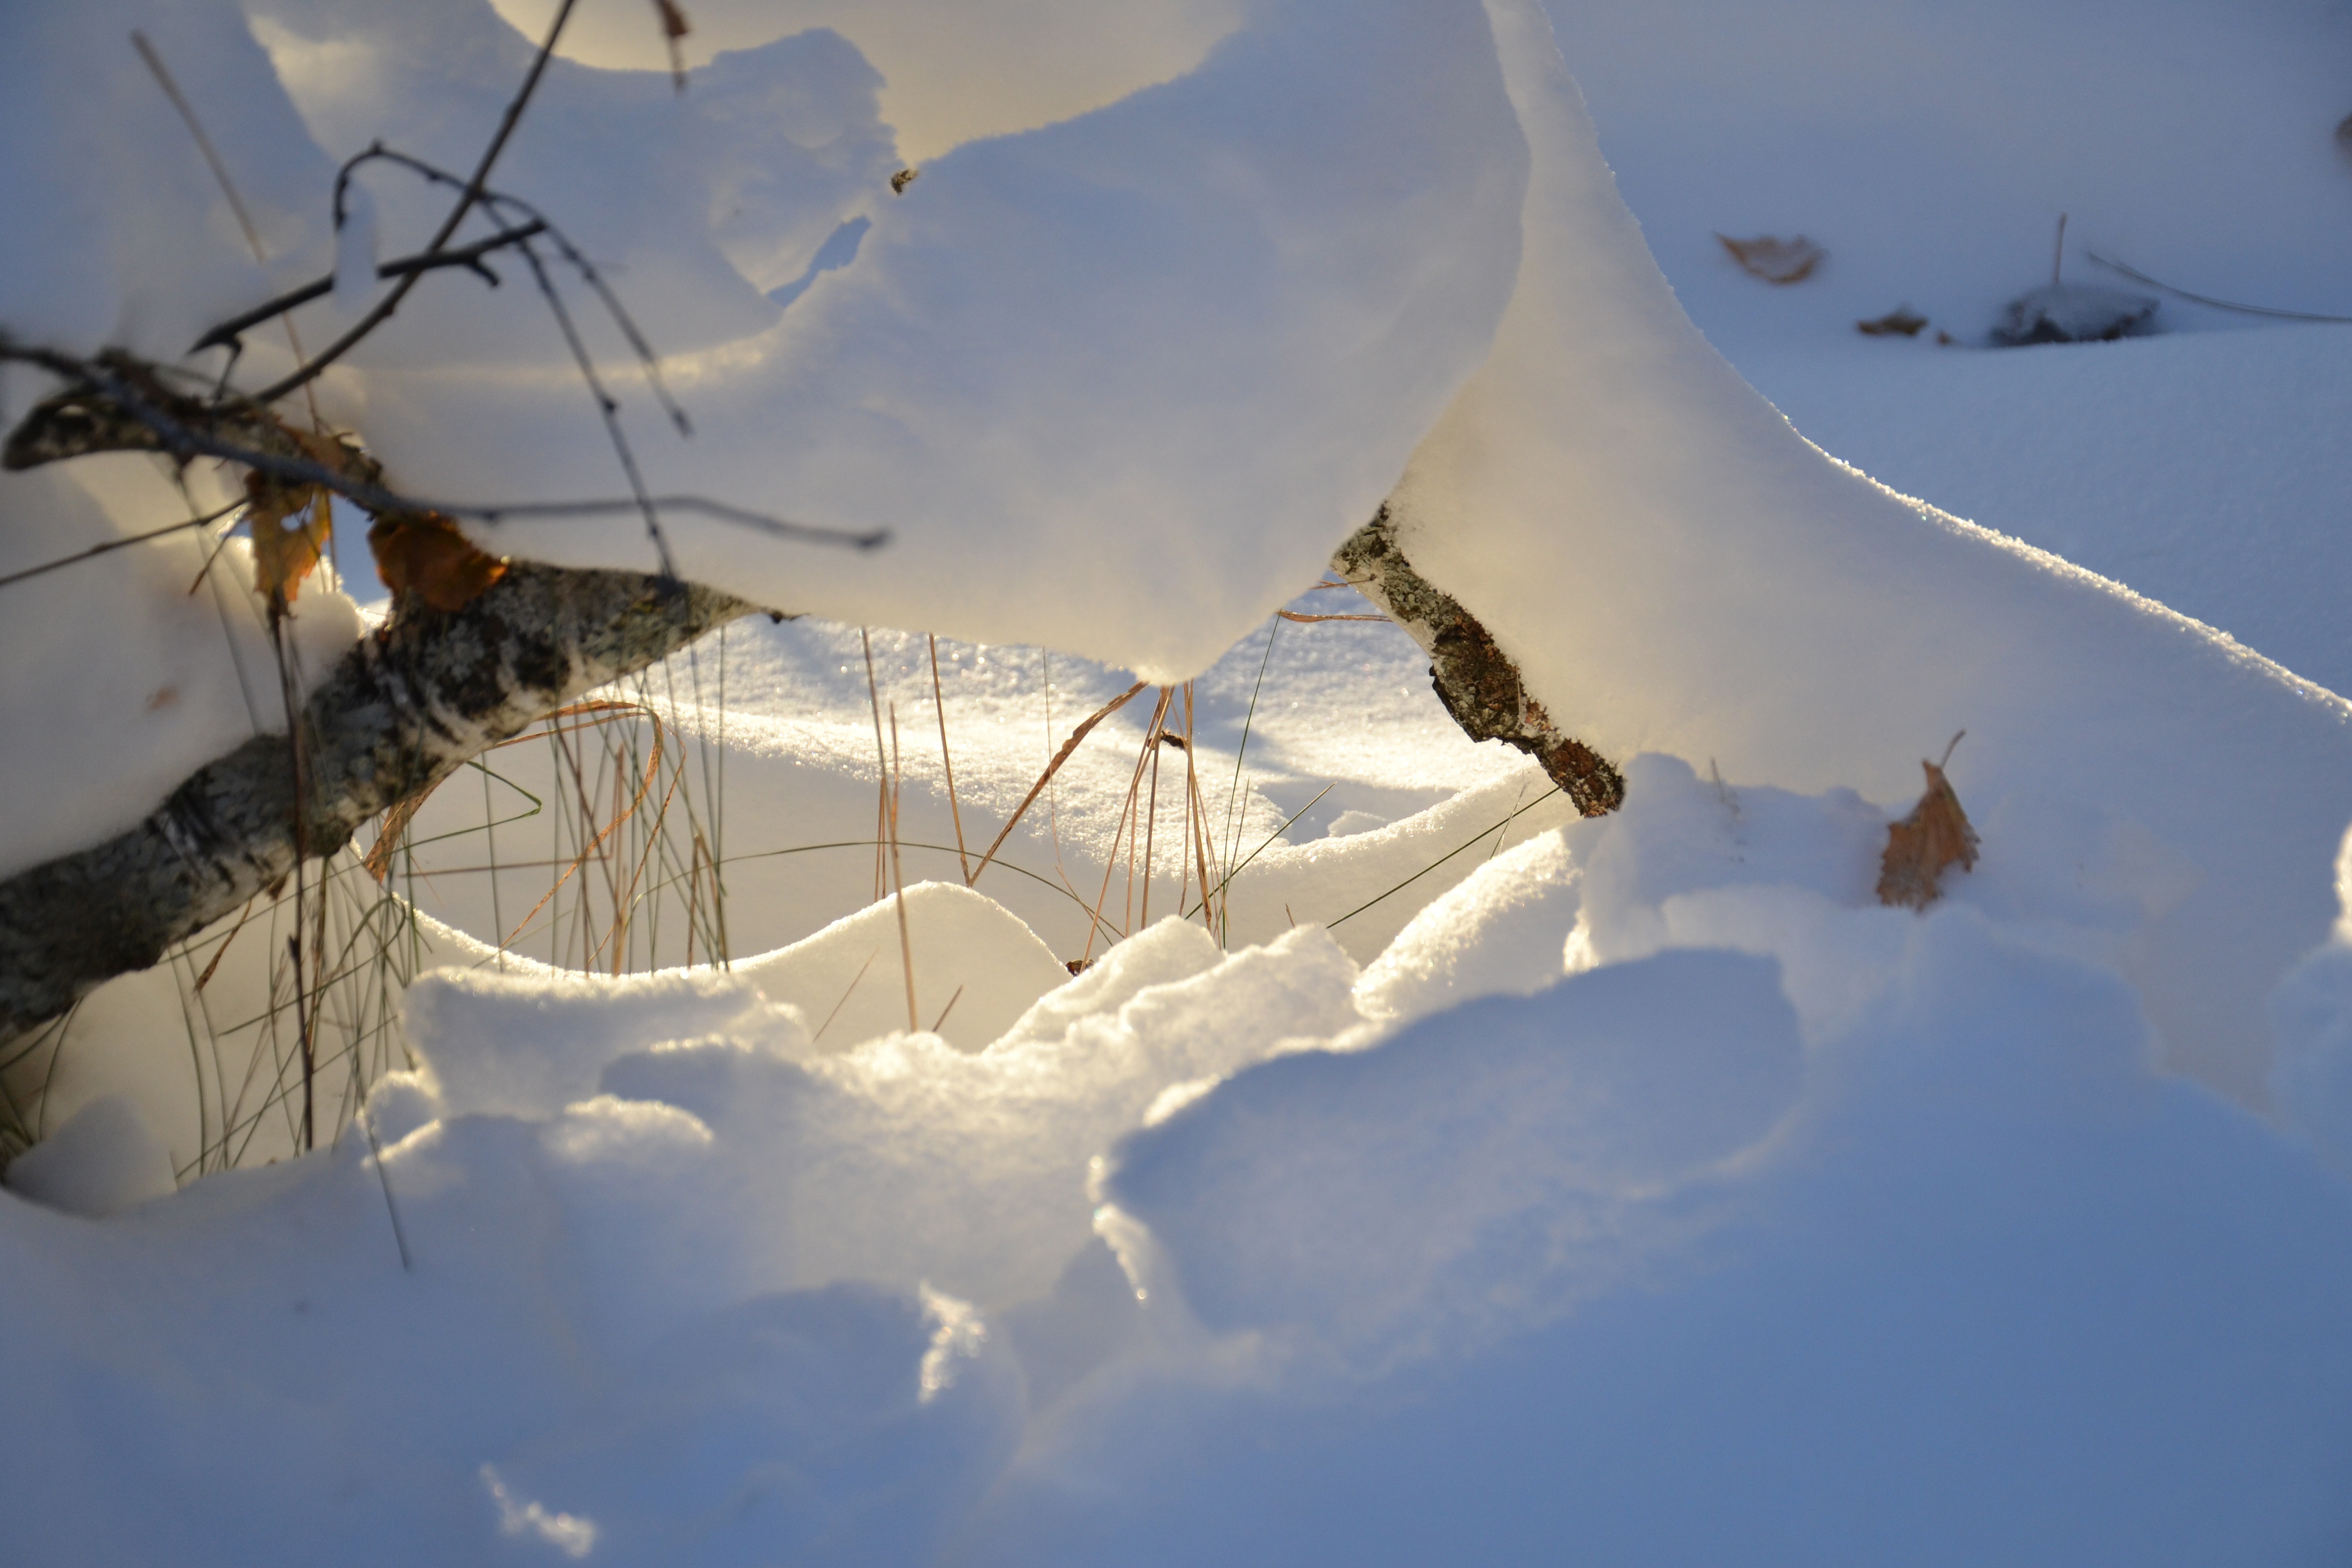
nature, forest, branch, snow, winter, light, sunset, sunlight, frost, ice, reflection, weather, season, trees, rays, winter forest, snowflakes, sunbeam, freezing, temperature, siberia, minus, under the snow, yellow light, snowdrifts, winter day, shine through, atmosphere of earth